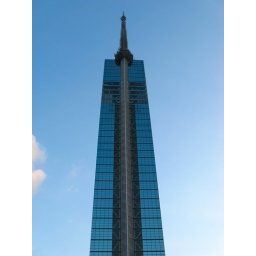
Gleaming tower in the sky